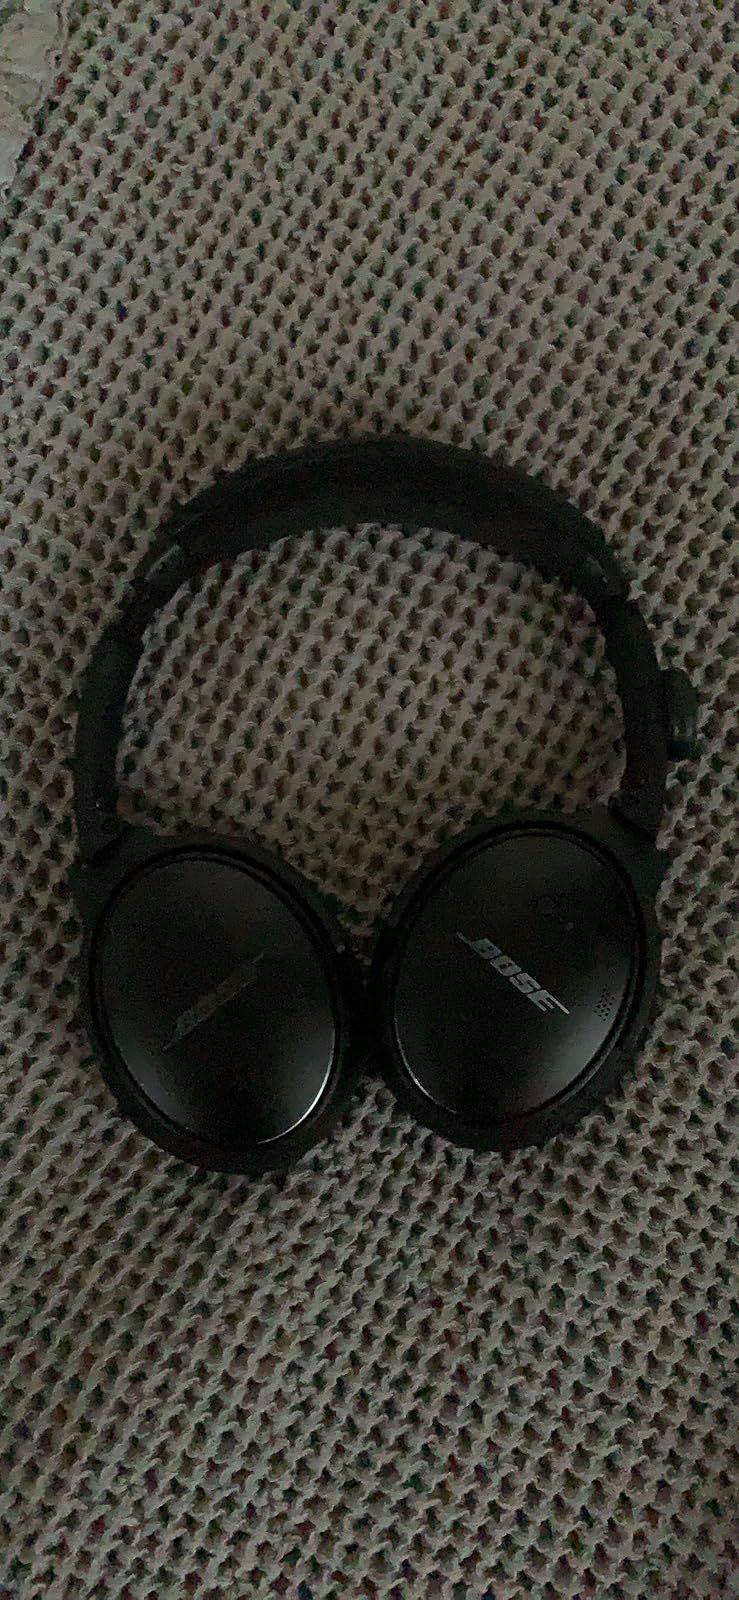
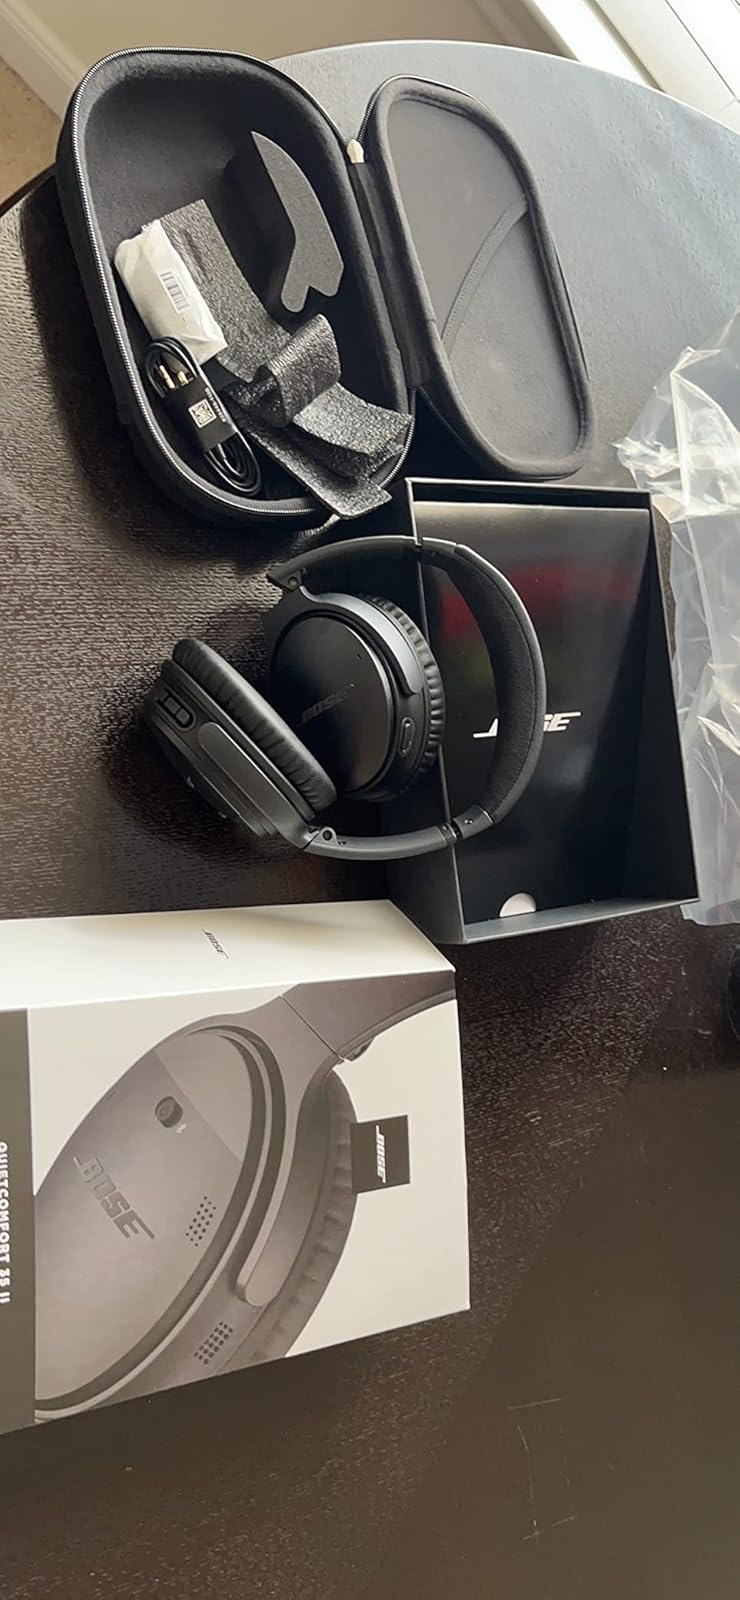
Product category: headphones
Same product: yes